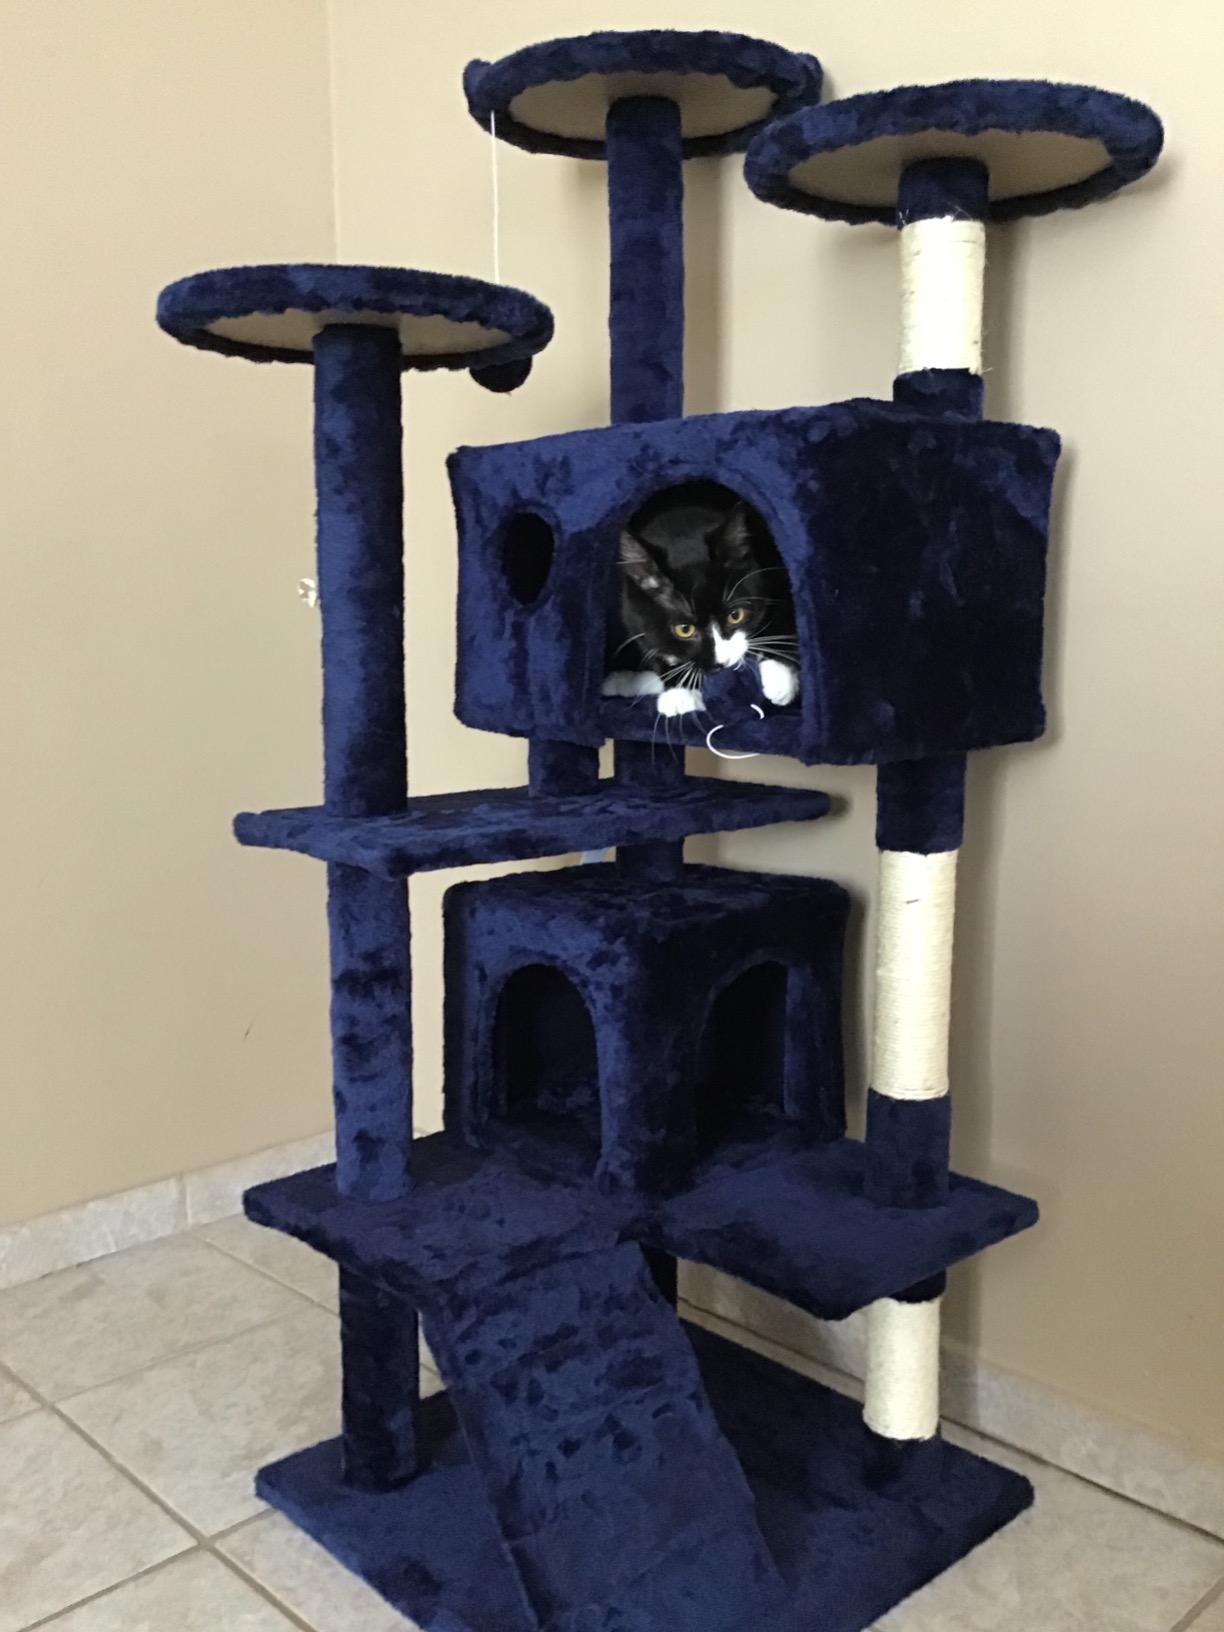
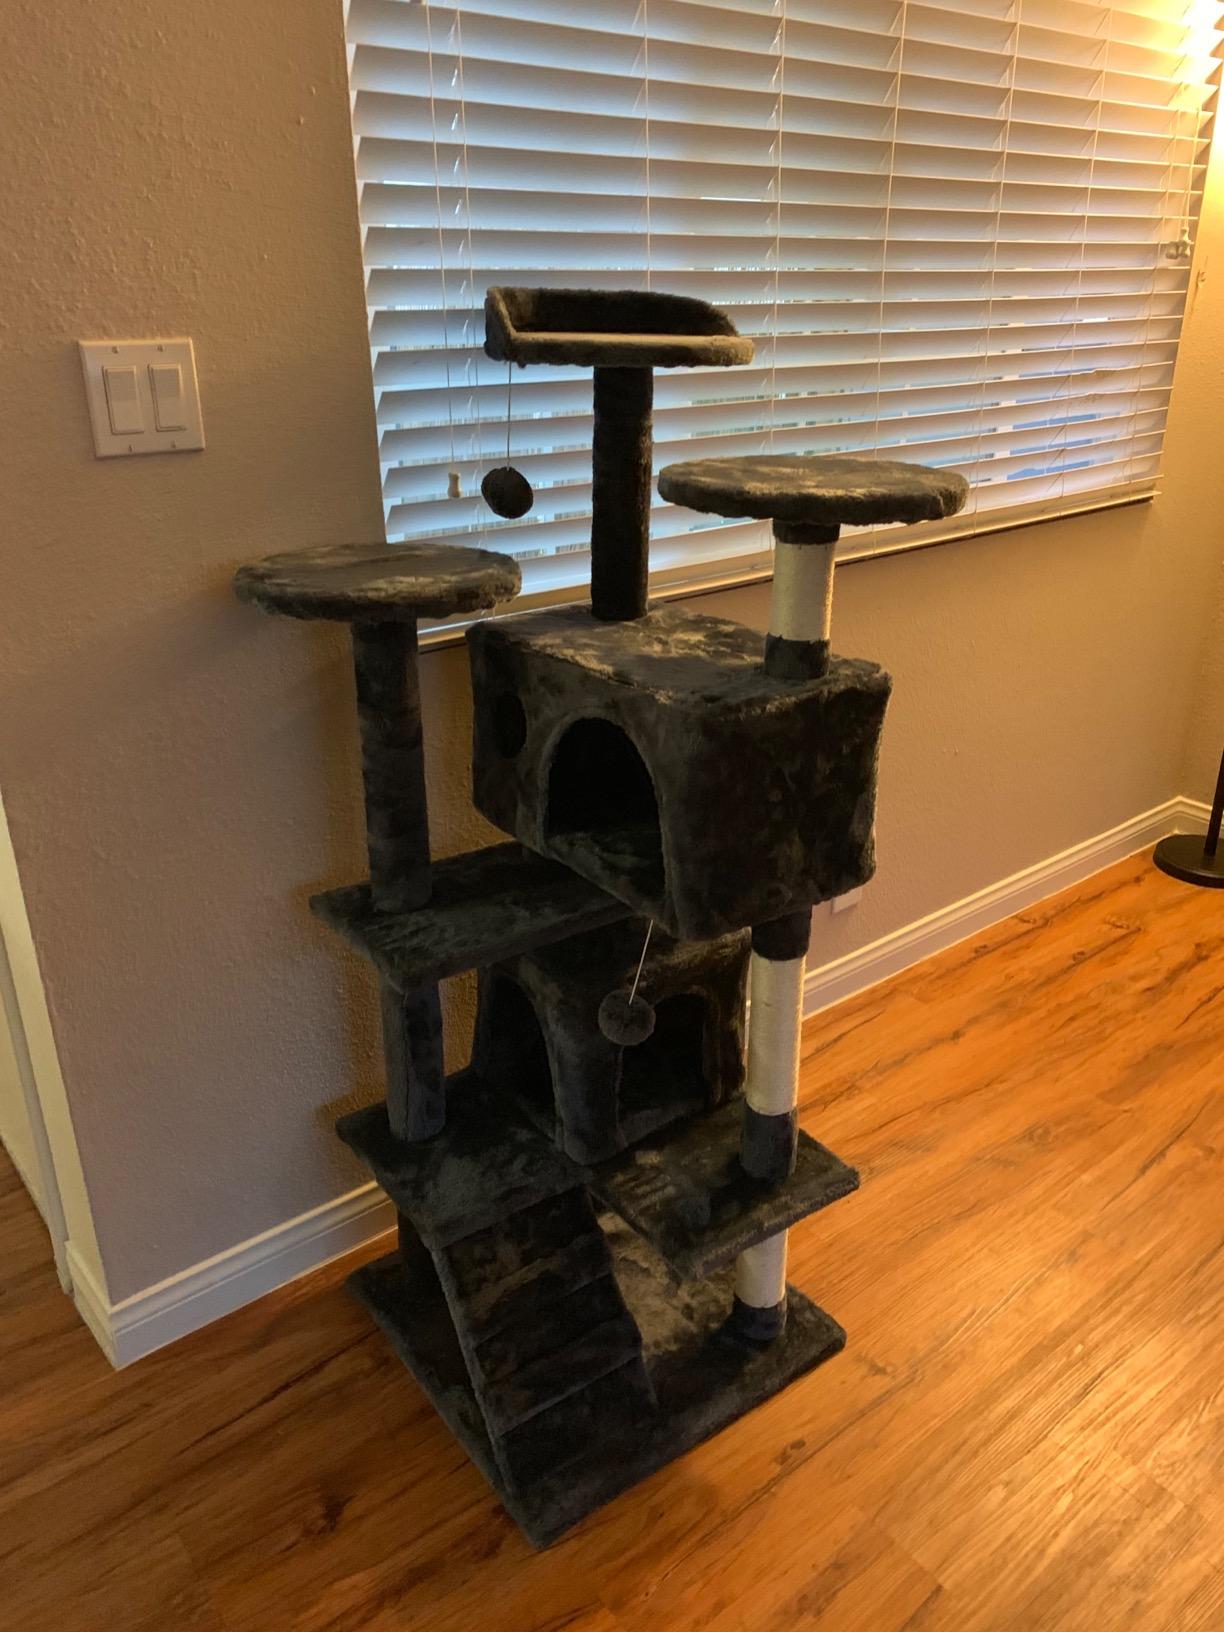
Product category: items_cat tree
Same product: no